Southern Plains Indian Museum

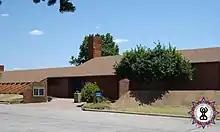
Southern Plains Indian Museum

Southern Plains Indian Museum is a Native American museum located in Anadarko, Oklahoma. It was opened in 1948 under a cooperative governing effort by the United States Department of the Interior and the Oklahoma state government. The museum features cultural and artistic works from Oklahoma tribal peoples of the Southern Plains region, including the Caddo, Chiricahua Apache, Comanche, Delaware Nation, Kiowa, Plains Apache, Southern Arapaho, Southern Cheyenne, and Wichita.